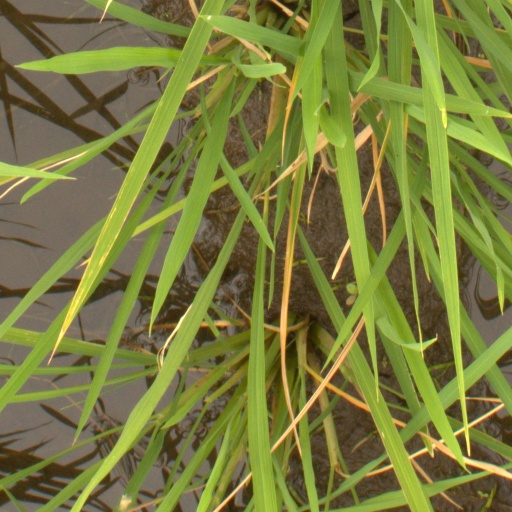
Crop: rice